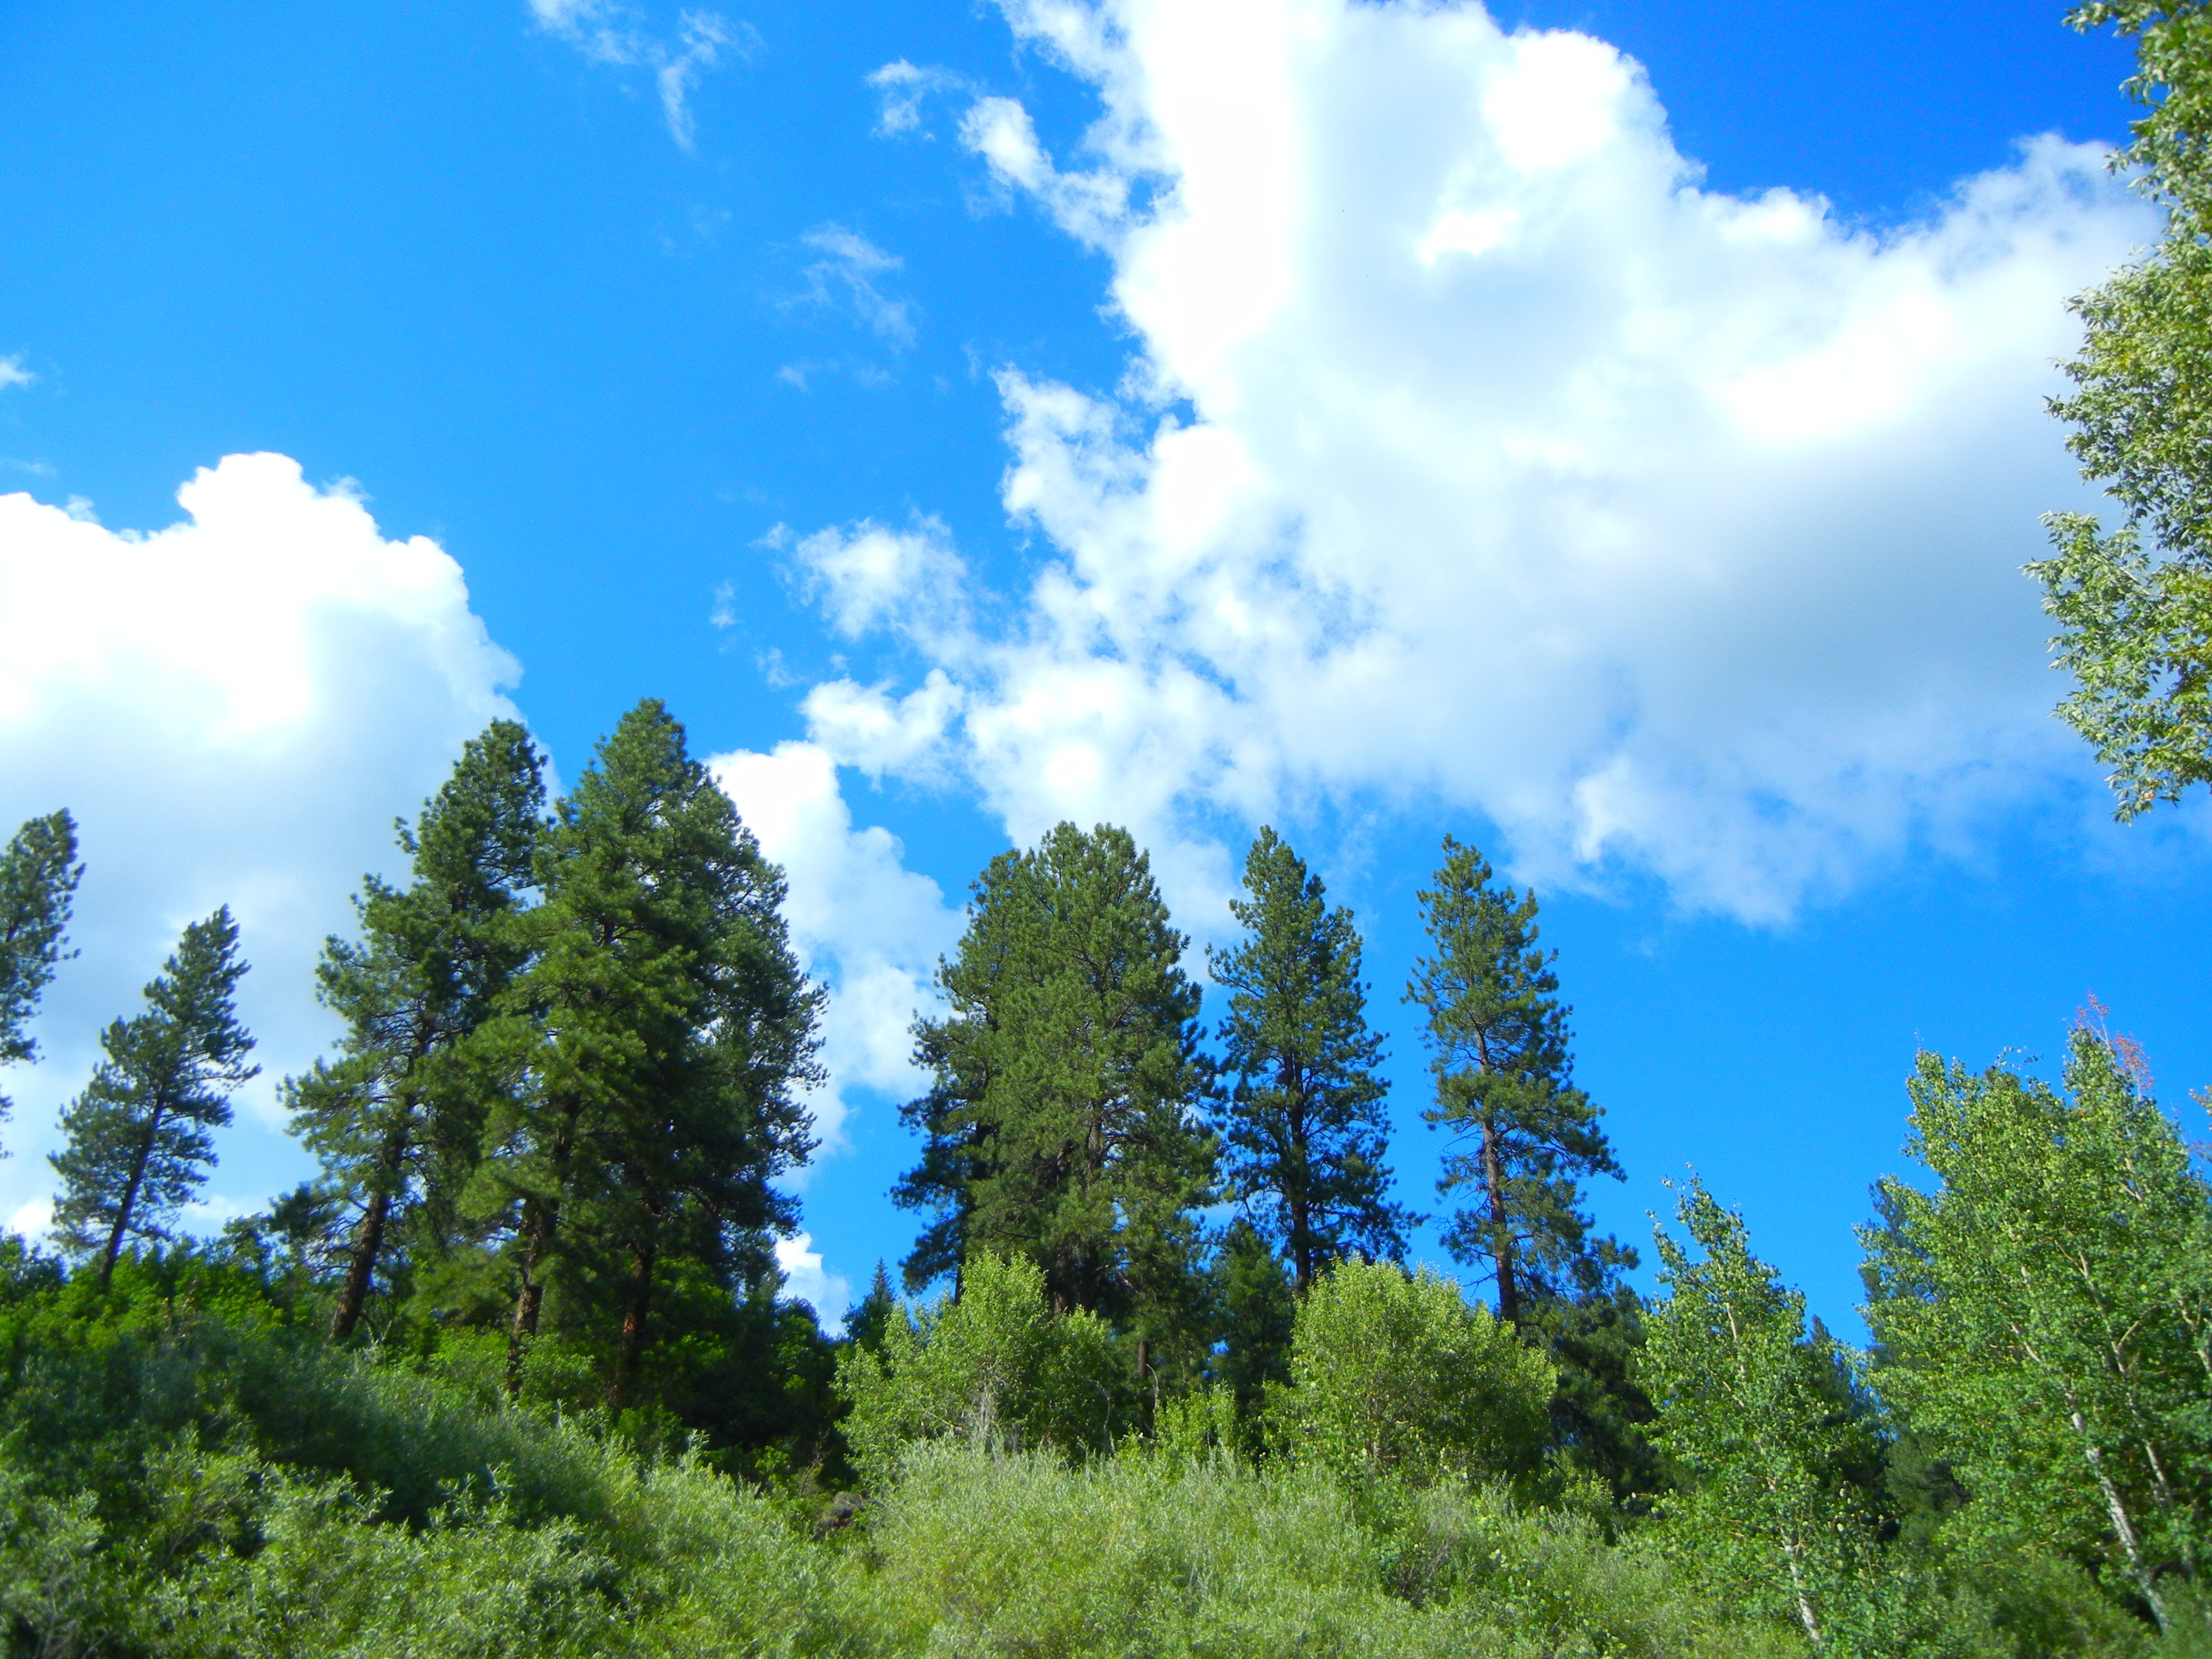
tree, nature, forest, wilderness, mountain, cloud, plant, sky, meadow, mountain range, america, fir, ridge, trees, spruce, grassland, plateau, woodland, habitat, larch, ecosystem, biome, natural environment, woody plant, temperate broadleaf and mixed forest, temperate coniferous forest, land plant